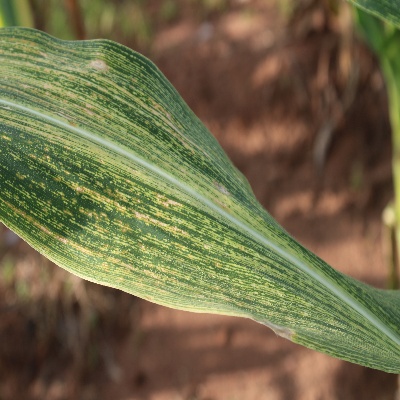
Crop: Maize
Condition: streak virus